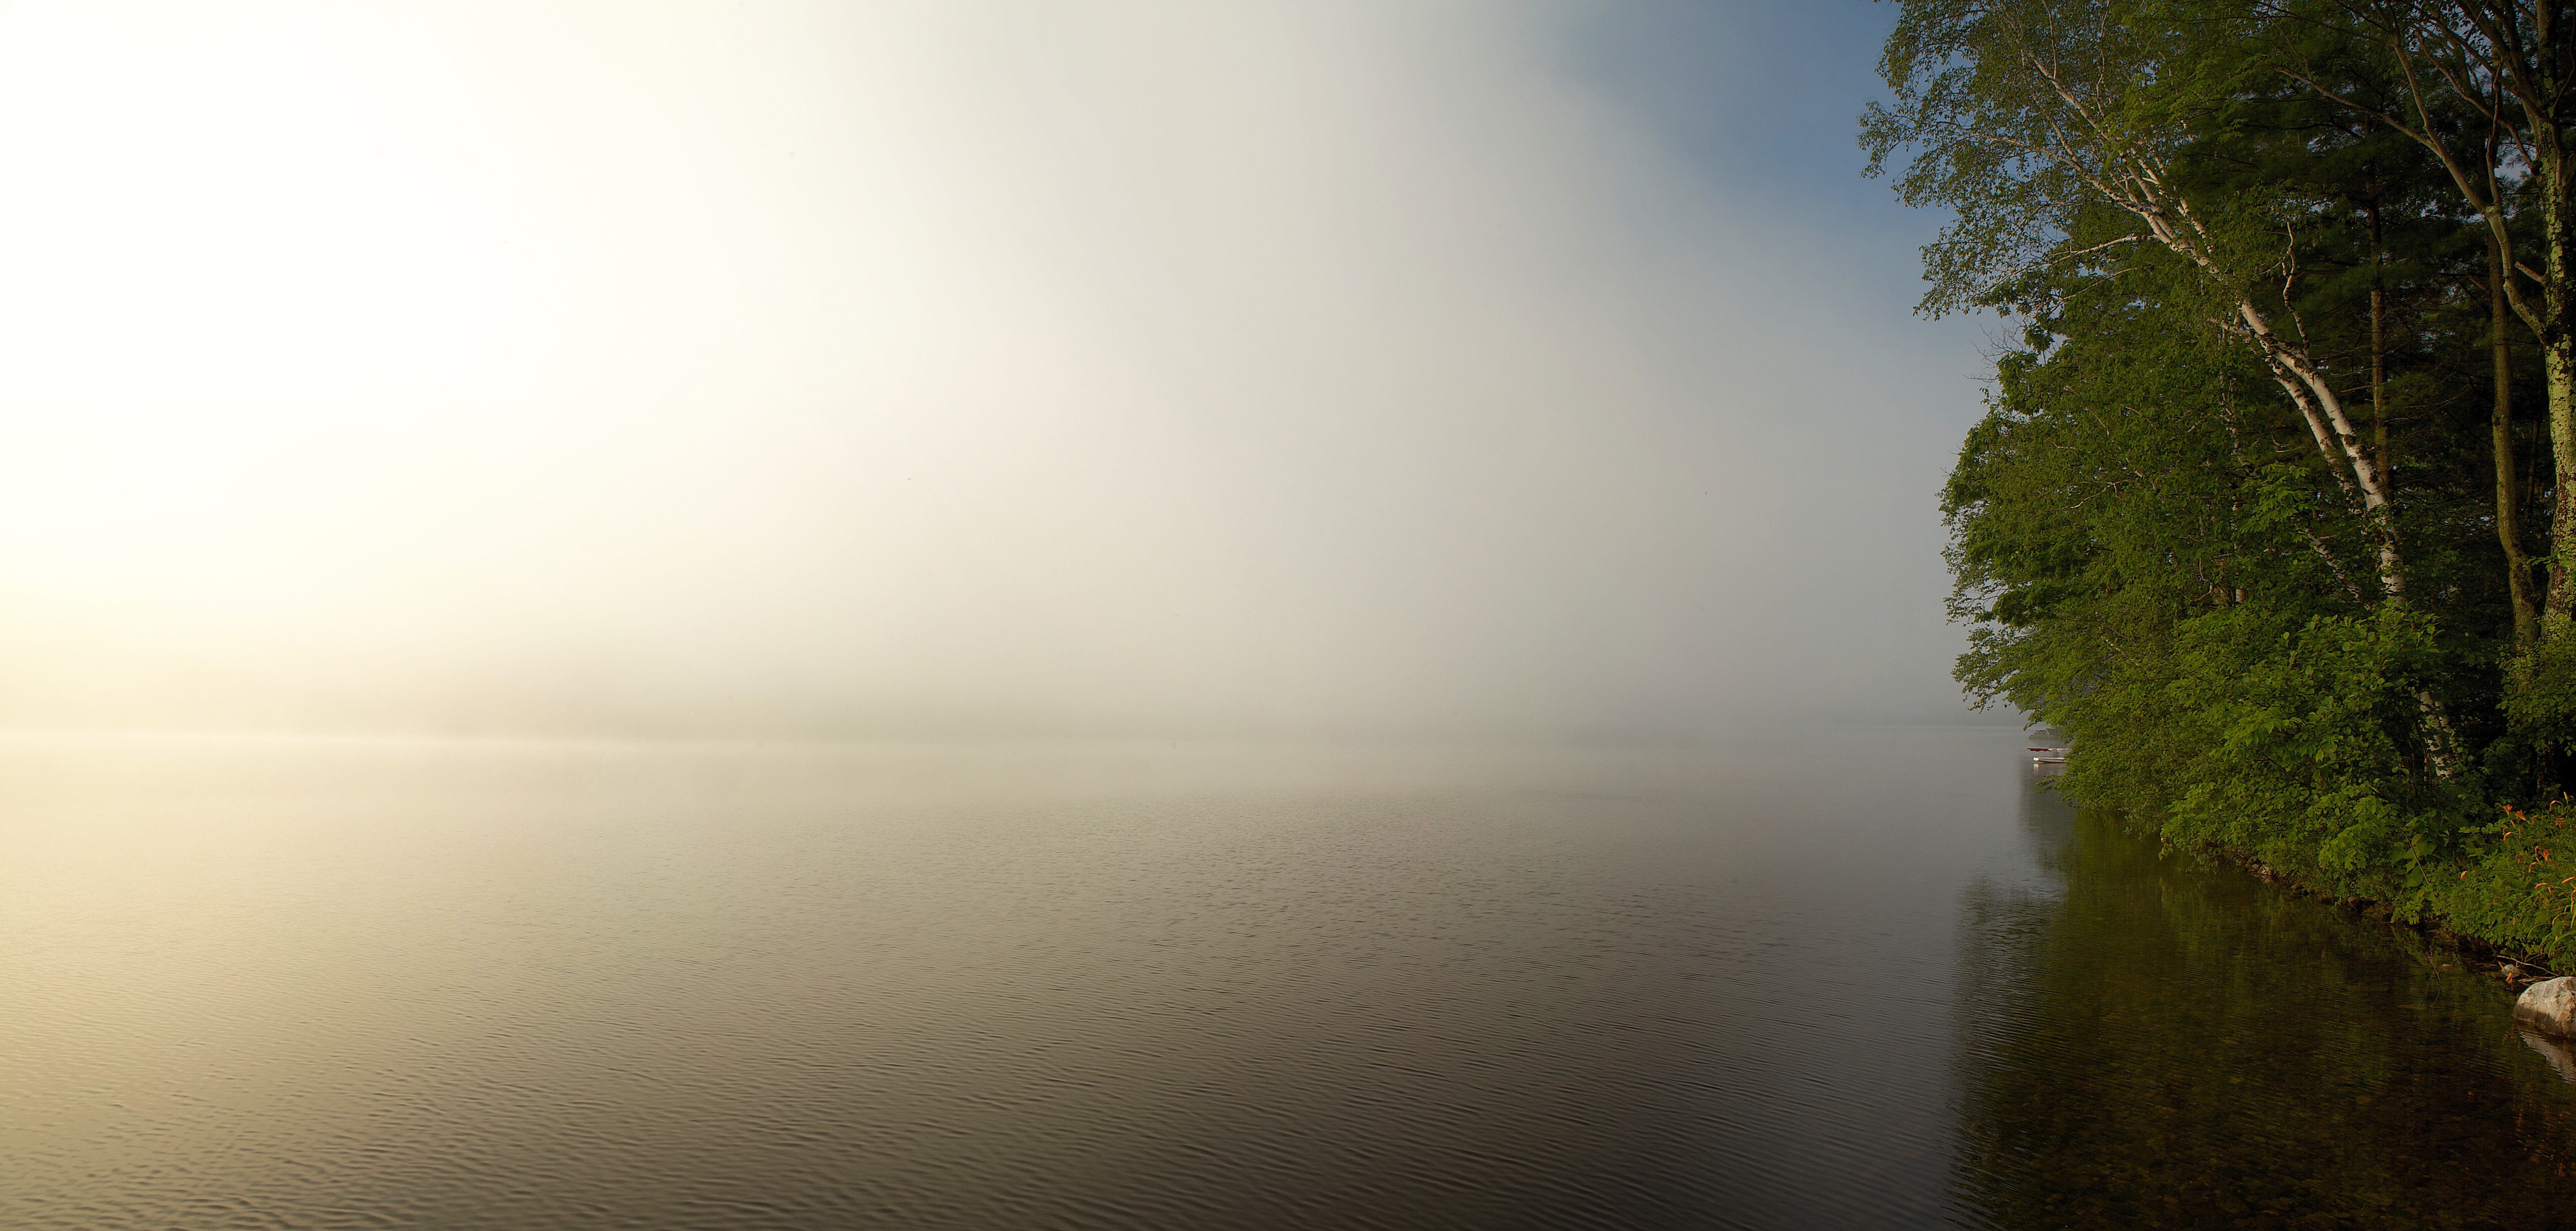
sea, water, nature, cloud, fog, mist, sunlight, morning, dawn, atmosphere, reflection, weather, haze, atmospheric phenomenon